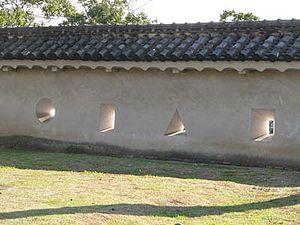
Le château de Himeji est un château japonais situé à Himeji dans la préfecture de Hyōgo.